Laevistrombus canarium

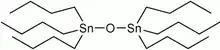
Chemical diagram

"L. canarium" is gonochoristic, which means that each individual animal is distinctly male or female. The breeding season starts in May and continues until September. After internal fertilization the female produces and spawns a long, gelatinous tubular structure containing multiple eggs. This structure then coils itself and compacts, forming a creamy-white egg mass. Each egg mass may contain 50,000–70,000 eggs; In about 110–130 hours the embryo of "L. canarium" grows from a single cell to a veliger (a larval form common to marine and fresh-water gastropod and bivalve mollusks) and then hatches. The hatching process takes 12–15 hours. After hatching, the larvae can be assigned to four distinct developmental stages throughout their short planktonic lives (based on morphological features and other characteristics). Usually, larvae up to 3 days old are stage I veligers; 4– to 8-day-old larvae are stage II; 9– to 16-day-old larvae are stage III, and larvae from 17 days to metamorphosis are stage IV. "L. canarium" larvae develop faster compared to other species in the same family, including the West Indian fighting conch ("Strombus pugilis") and the milk conch ("Lobatus costatus"). Larval development may be highly influenced by environmental conditions, such as temperature and the quality and availability of food. Metamorphosis in "L. canarium" can be recognised by loss of the larval velar lobes and the development of the typical leaping motion of juvenile true conches.